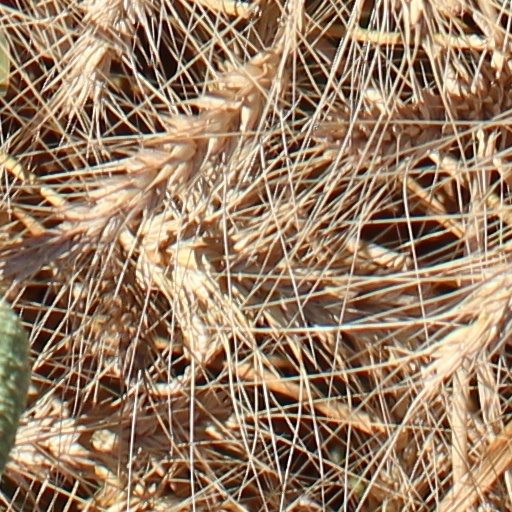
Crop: wheat